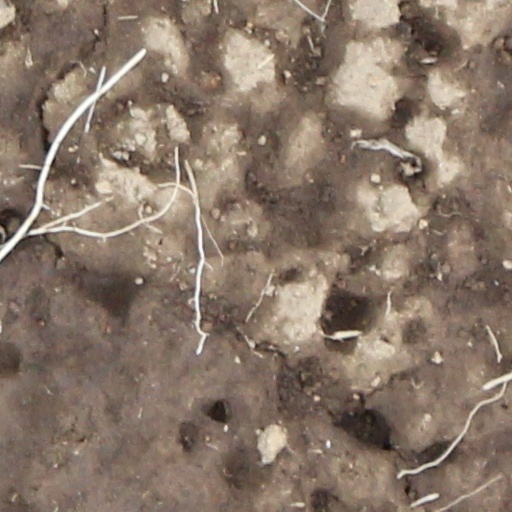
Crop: wheat